Theatre in Pittsburgh

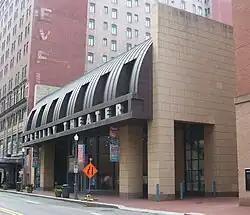
O'Reilly Theater

In the 1990s and early 2000s, a new generation of theatre companies emerged. Quantum Theatre was founded in 1990 by Karla Boos; it has staged productions of plays, musicals, and operas from world culture in nontraditional spaces around the Pittsburgh area. The Pittsburgh New Works Festival was established in 1990 as well to provide a venue for new plays by playwrights from all over the country. Pittsburgh Musical Theater opened in 1990 as another venue for musical theater in the city. The performance art troupe Squonk Opera was formed in Pittsburgh in 1992 and has gone on to perform in venues across the globe in addition to performing in local venues. Unseam'd Shakespeare Company was established in 1993 and has staged classical and classically inspired plays. The Summer Company was also established in 1993 as a venue for summer productions of contemporary and classical plays. Pittsburgh Irish and Classical Theatre was founded in 1996 and has also staged plays from European and classical playwrights. Prime Stage Theatre was also founded in 1996 and is focused on the educational aspect of theatre. In 1999, Stage Right! was formed in Greensburg as another venue for professional musical theatre in the region as well as to train young people in the skills of musical theatre. Jewish Theatre of Pittsburgh was formed in 2001, producing theatre from a Jewish perspective. Cup-A-Jo Productions was founded in 2004 with a mission of combining productions of new and established works with other media such as film, dance, and poetry. Future Ten emerged in 2003 as another venue for new plays, showcasing the ten-minute play format. Hiawatha Project, 12 Peers Theater, Caravan Theatre of Pittsburgh, Throughline Theatre Company, Three Rivers Theatre Company, Organic Theater Pittsburgh, Phase 3 Productions, Theatre Sans Serif, Carrnivale Theatrics, and Bald Theatre Company were all established in the late 2000s and early 2010s and have continued the expansion of Pittsburgh's thriving theatre community.